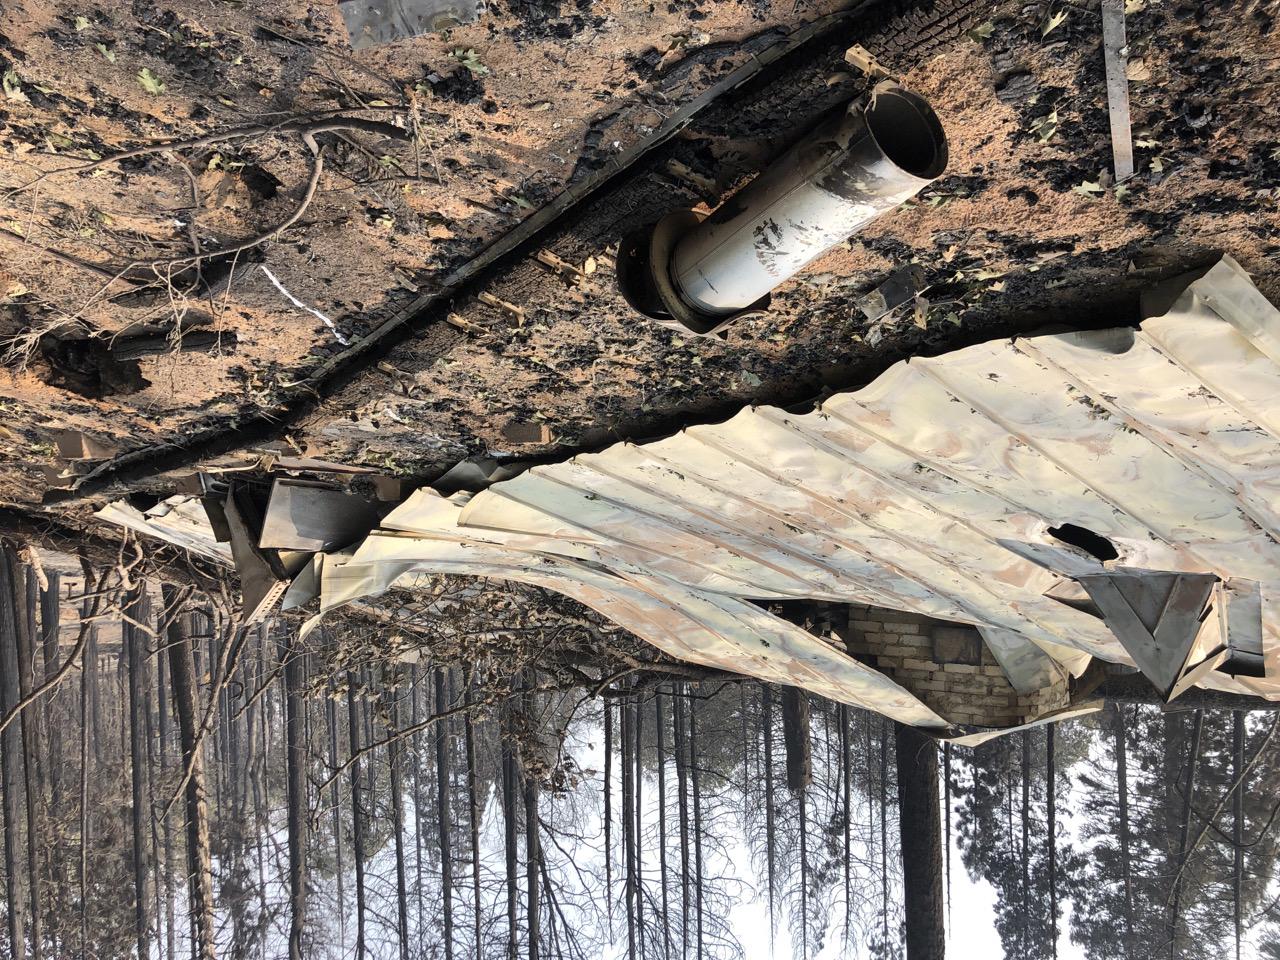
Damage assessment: destroyed